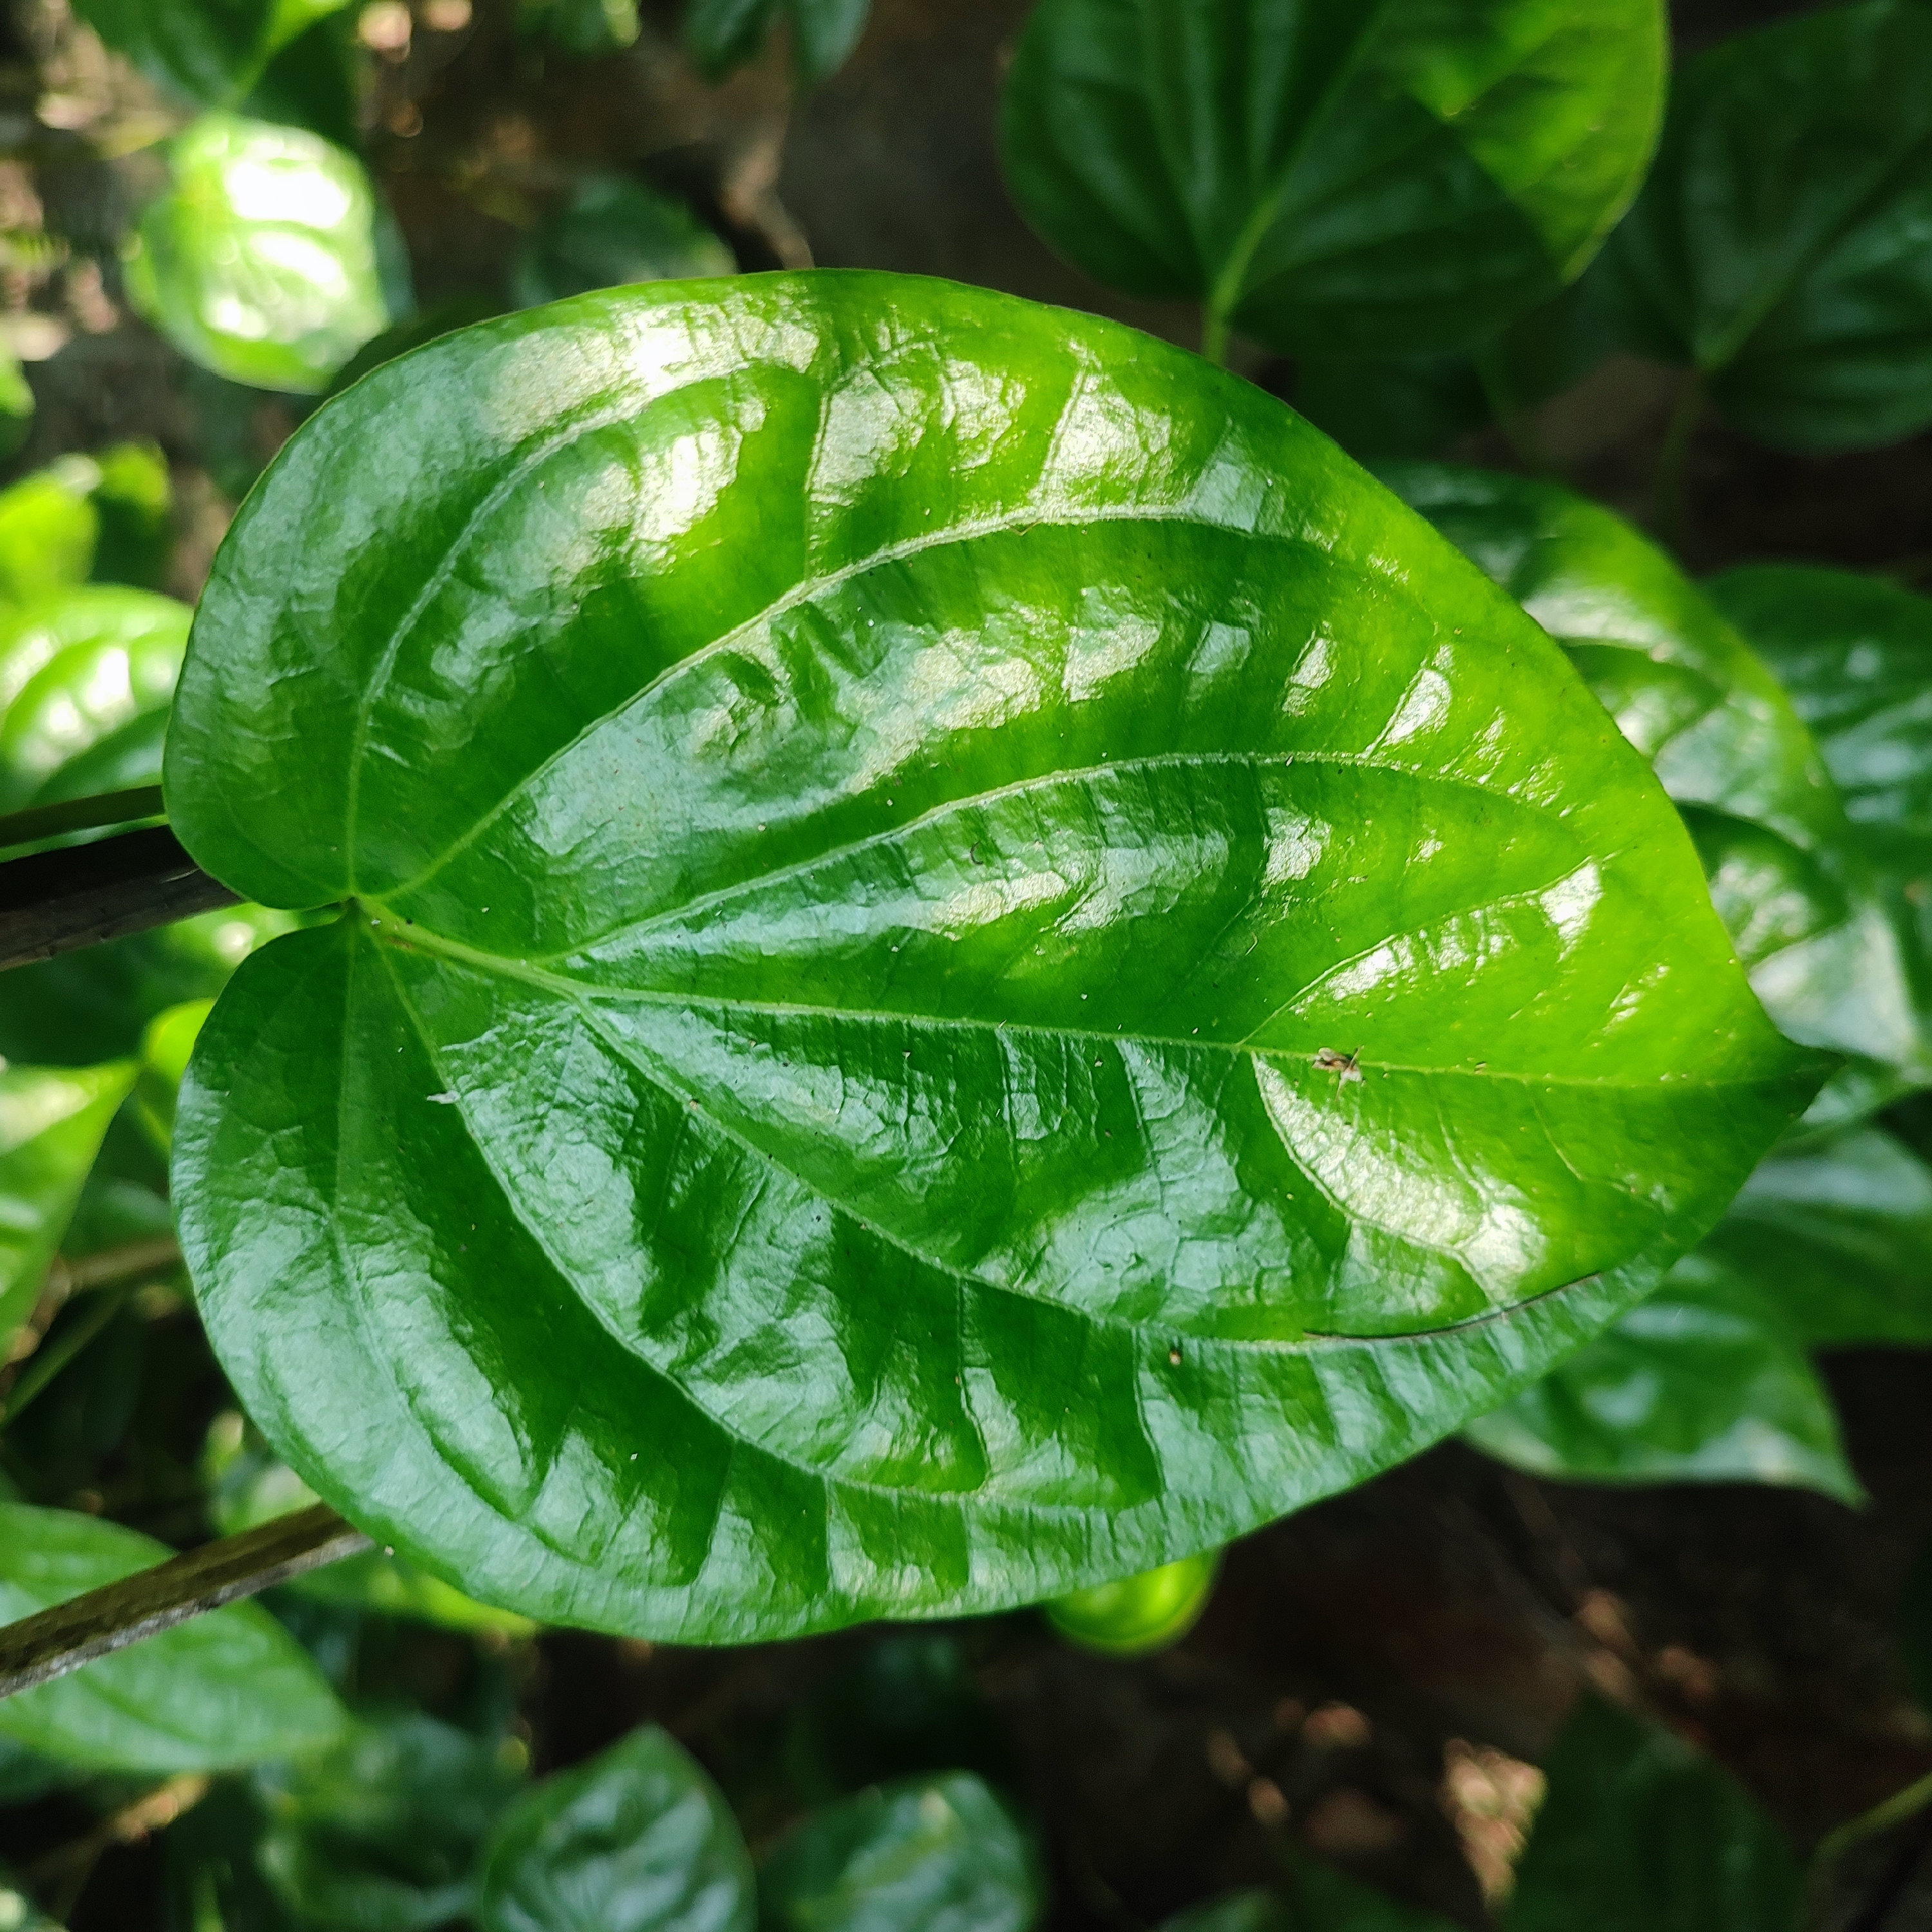
Label: Healthy_Leaf